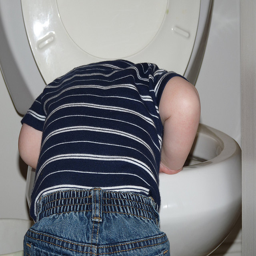
A little boy bending over a toilet in a bathroom.
A small boy has his head in a toilet.
A young child has his head in the toilet.
Toddler back to camera with head looking down at inside of toilet bowl.
A little child bending over into a toilet bowl.